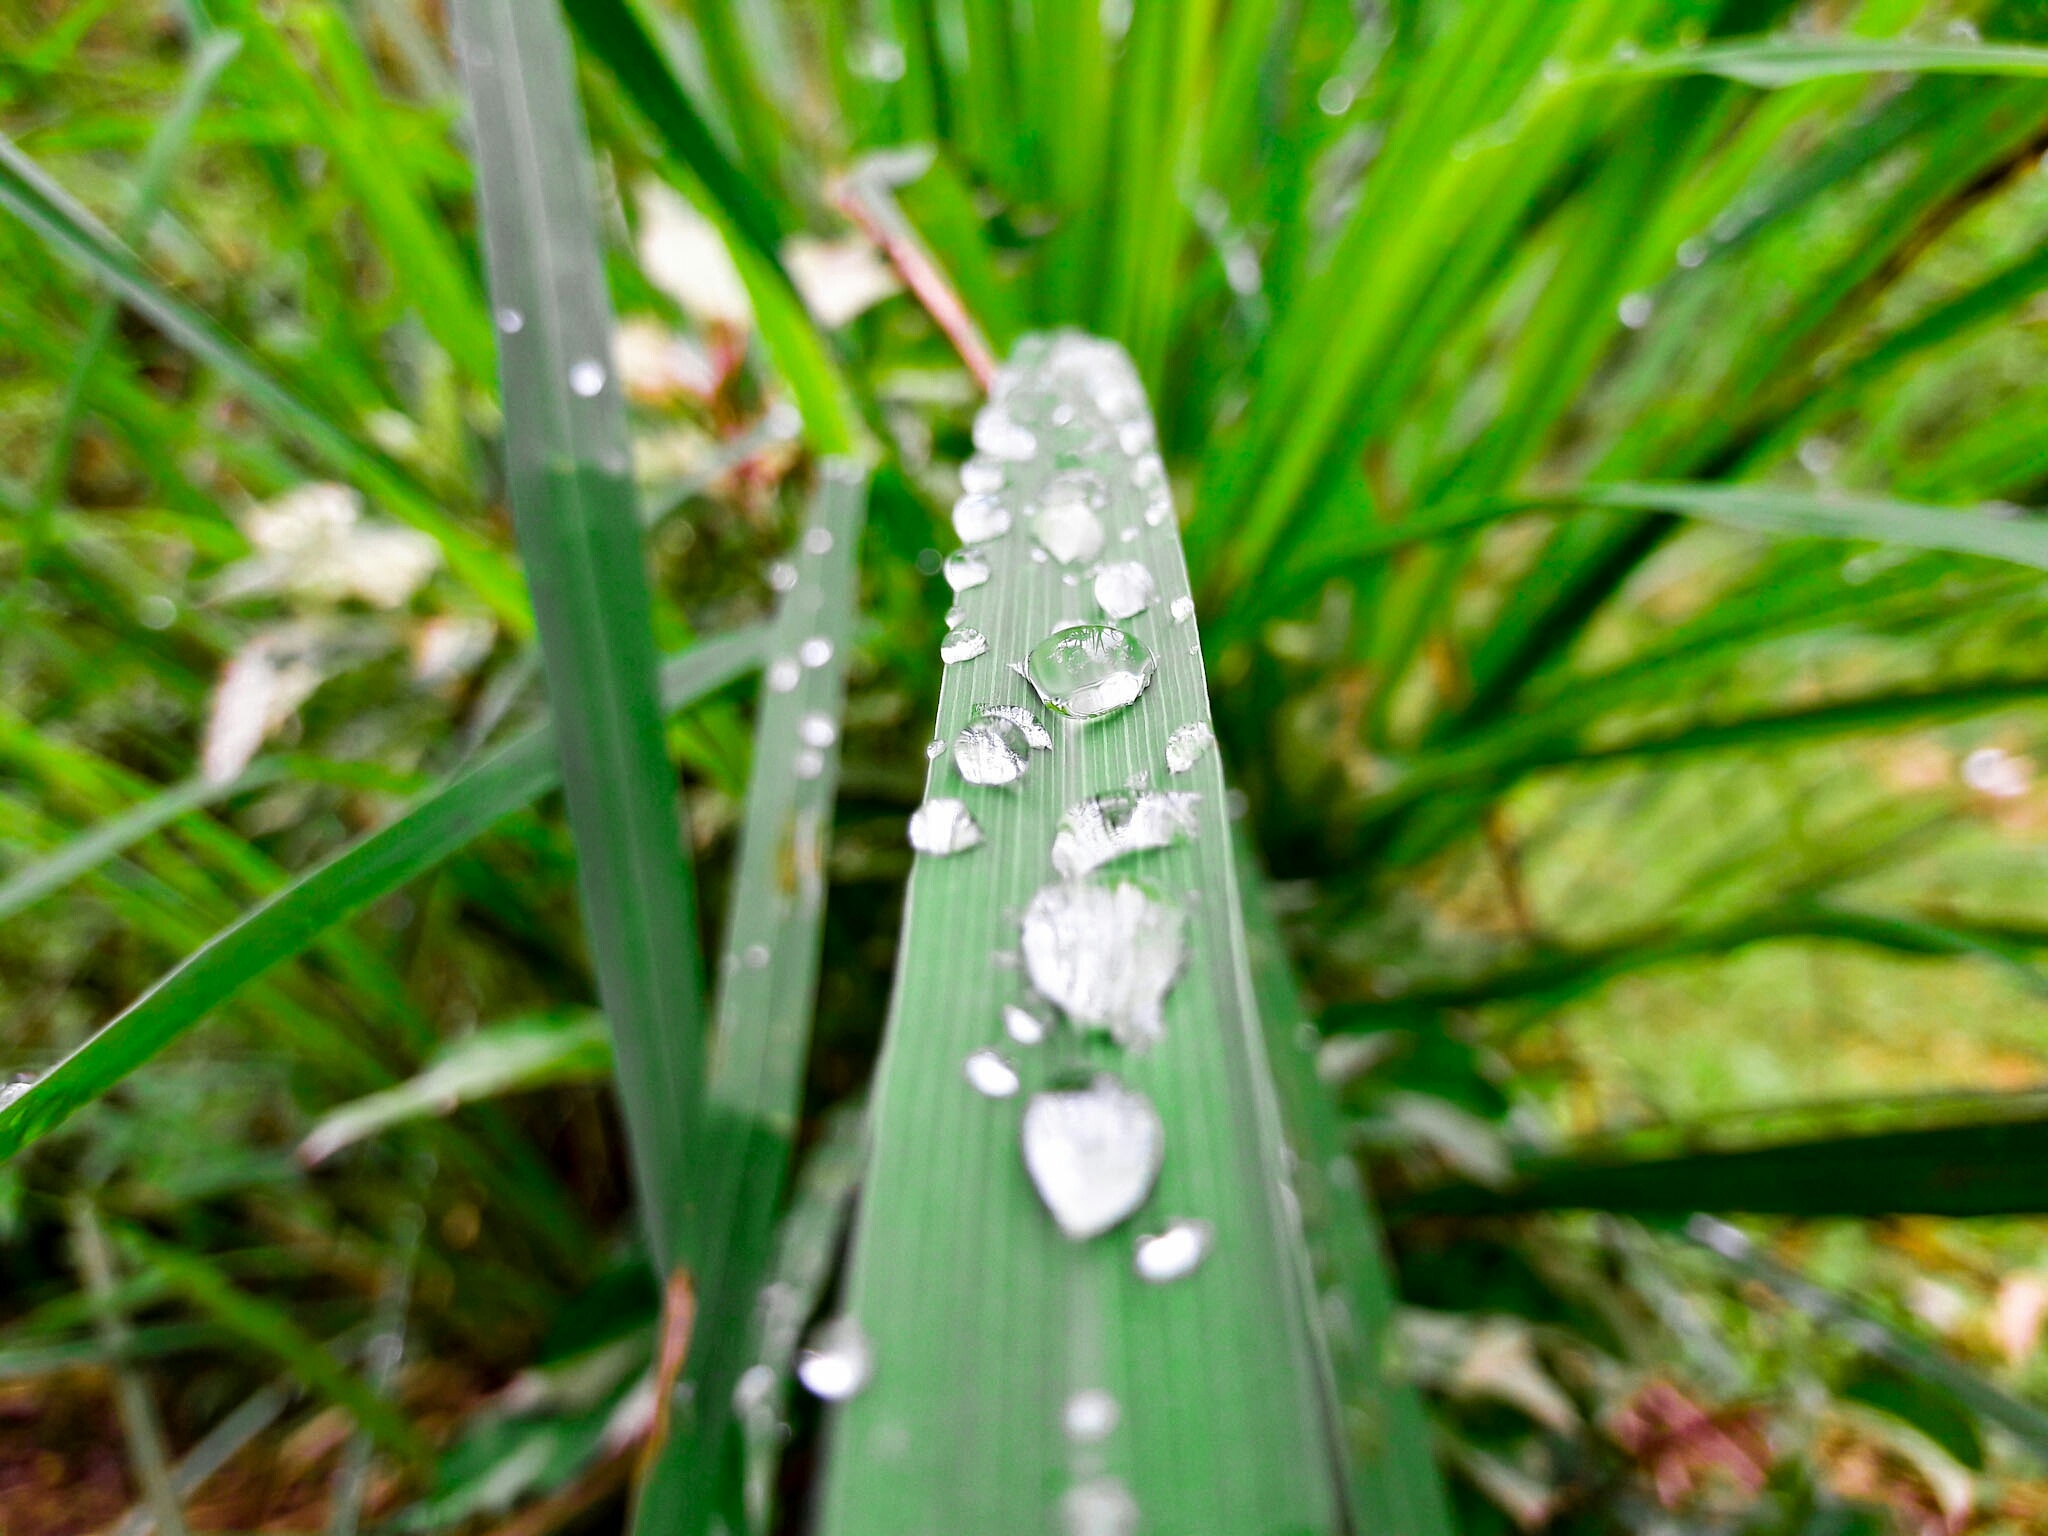
tree, water, nature, grass, outdoor, branch, dew, plant, lawn, leaf, flower, wet, dawn, environment, green, botany, garden, flora, close up, outdoors, raindrops, waterdrops, moisture, macro photography, grass family, plant stem